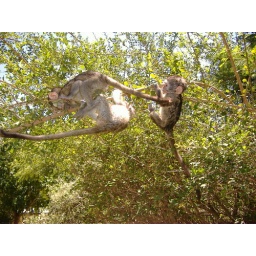
baby monkeys exploring in the trees